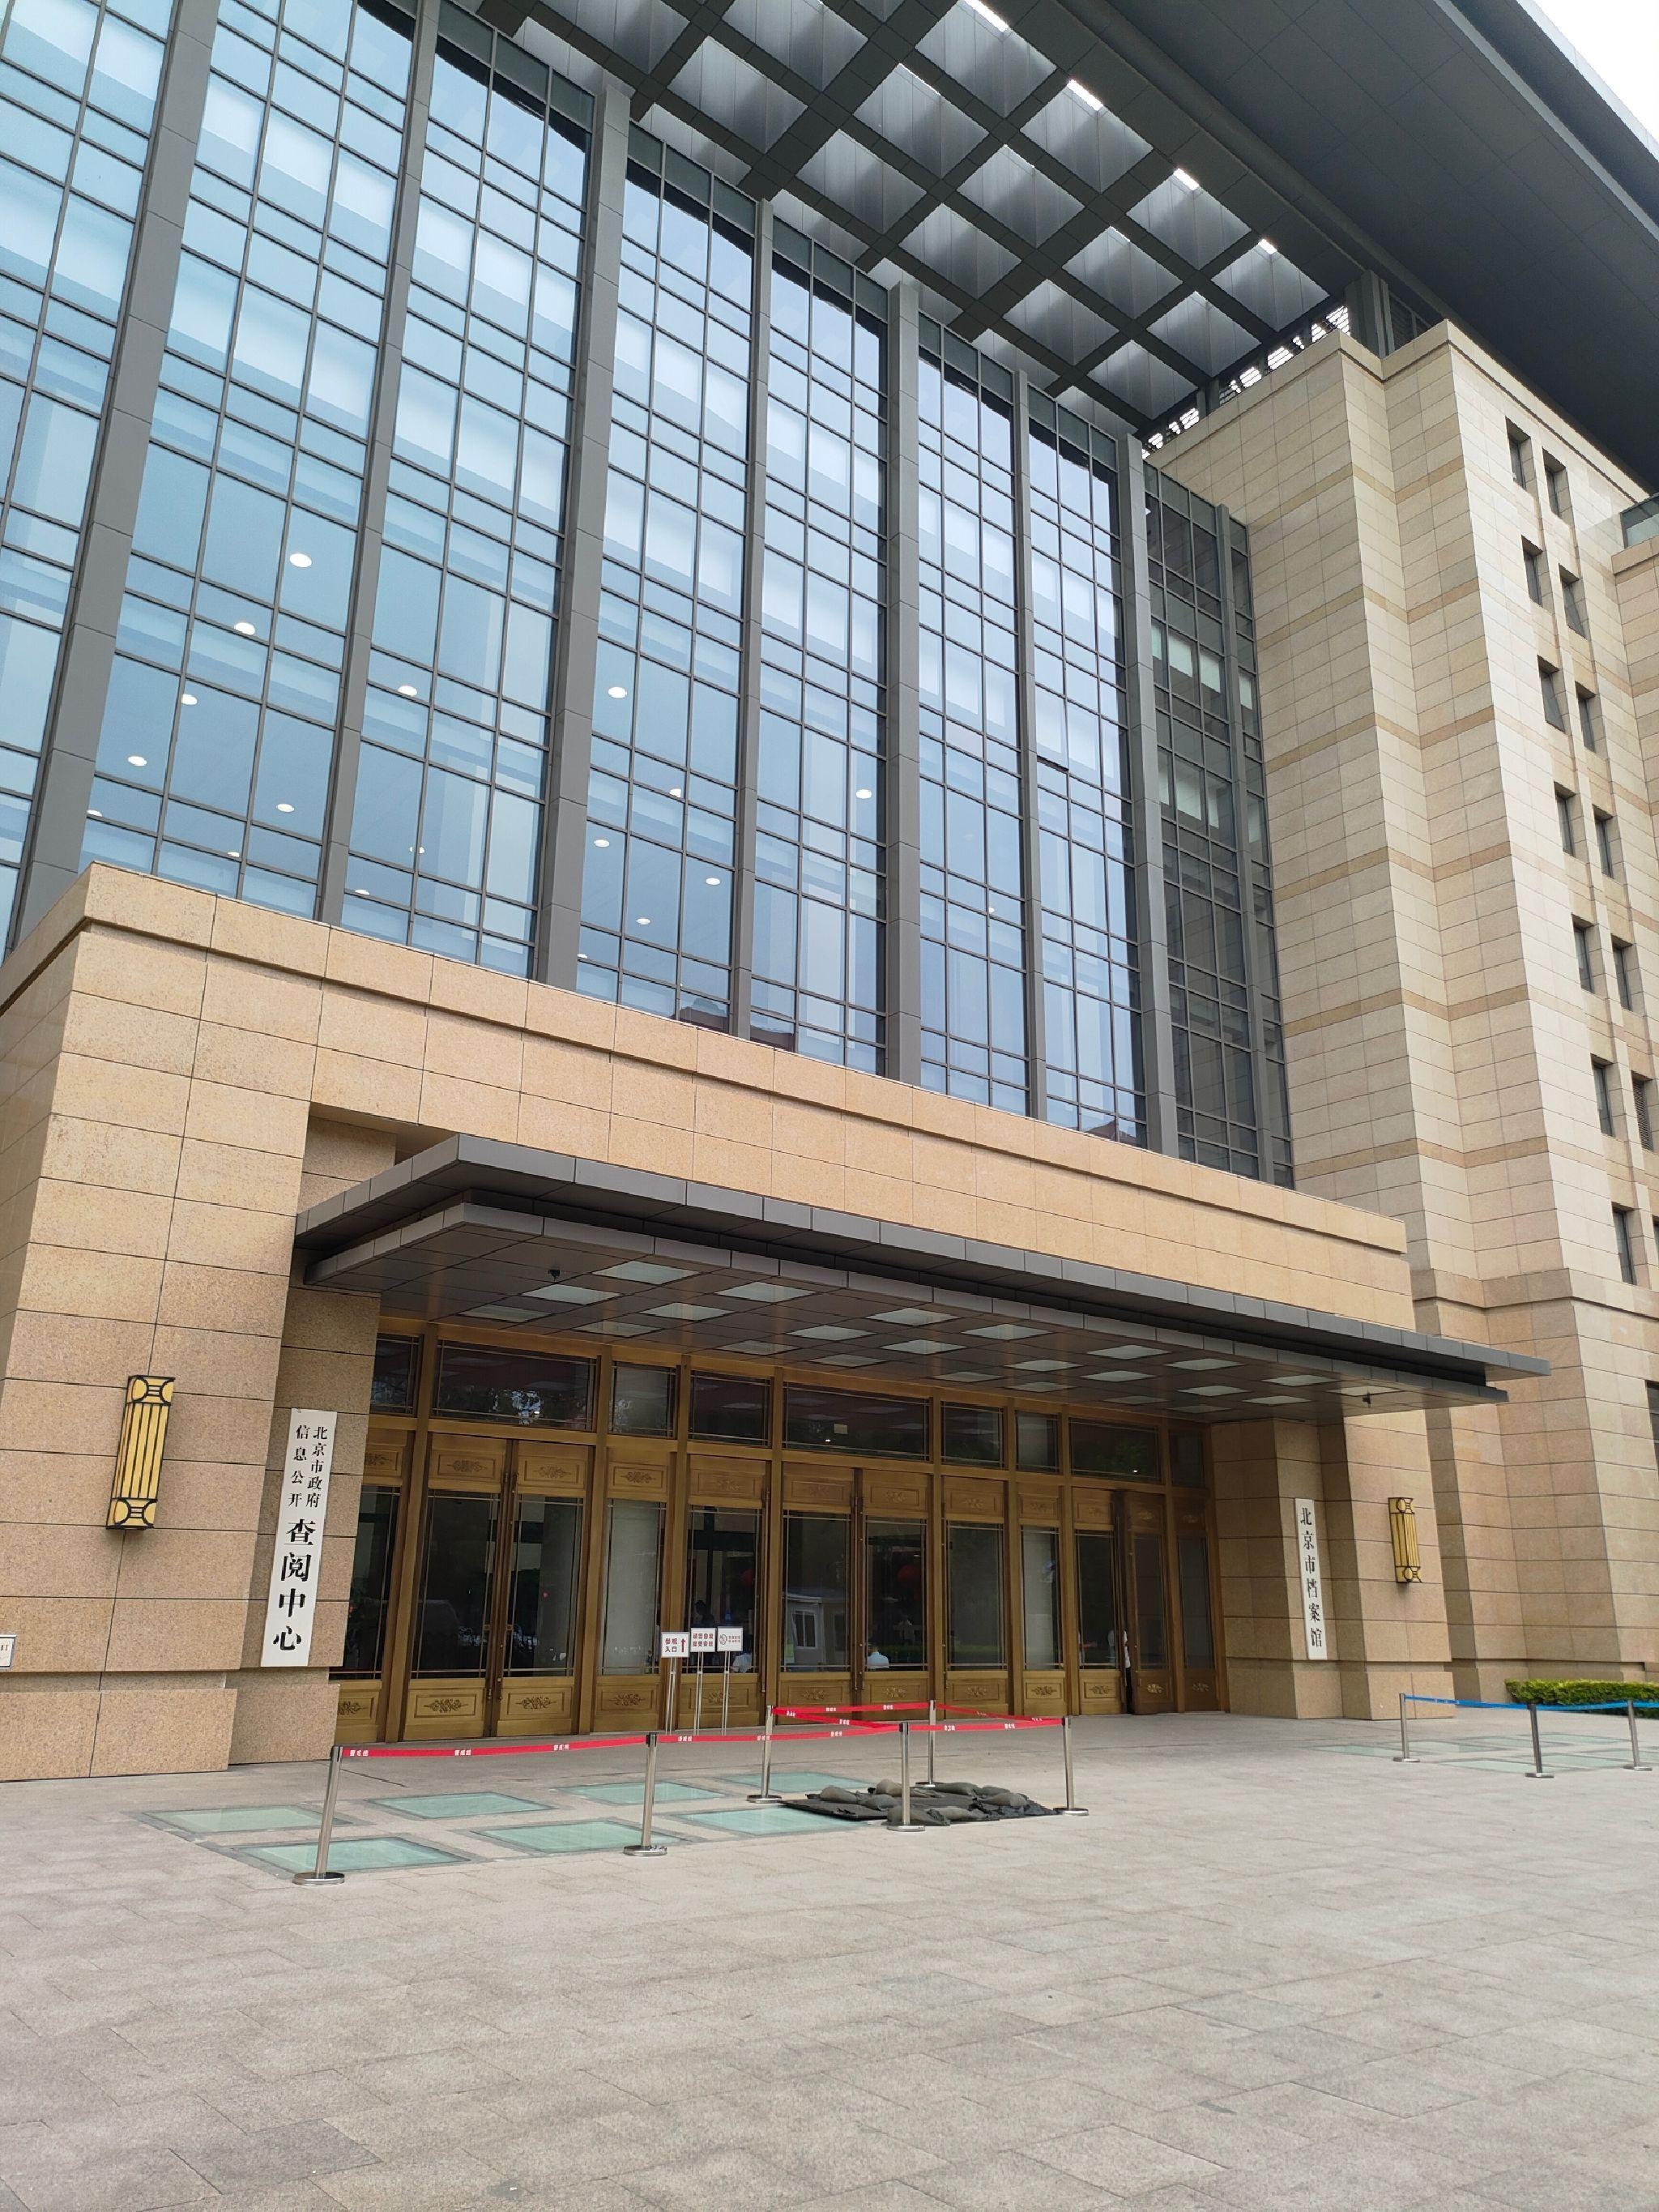
地标名称：北京市档案馆(营盘沟路)
所在城市：北京市·朝阳区